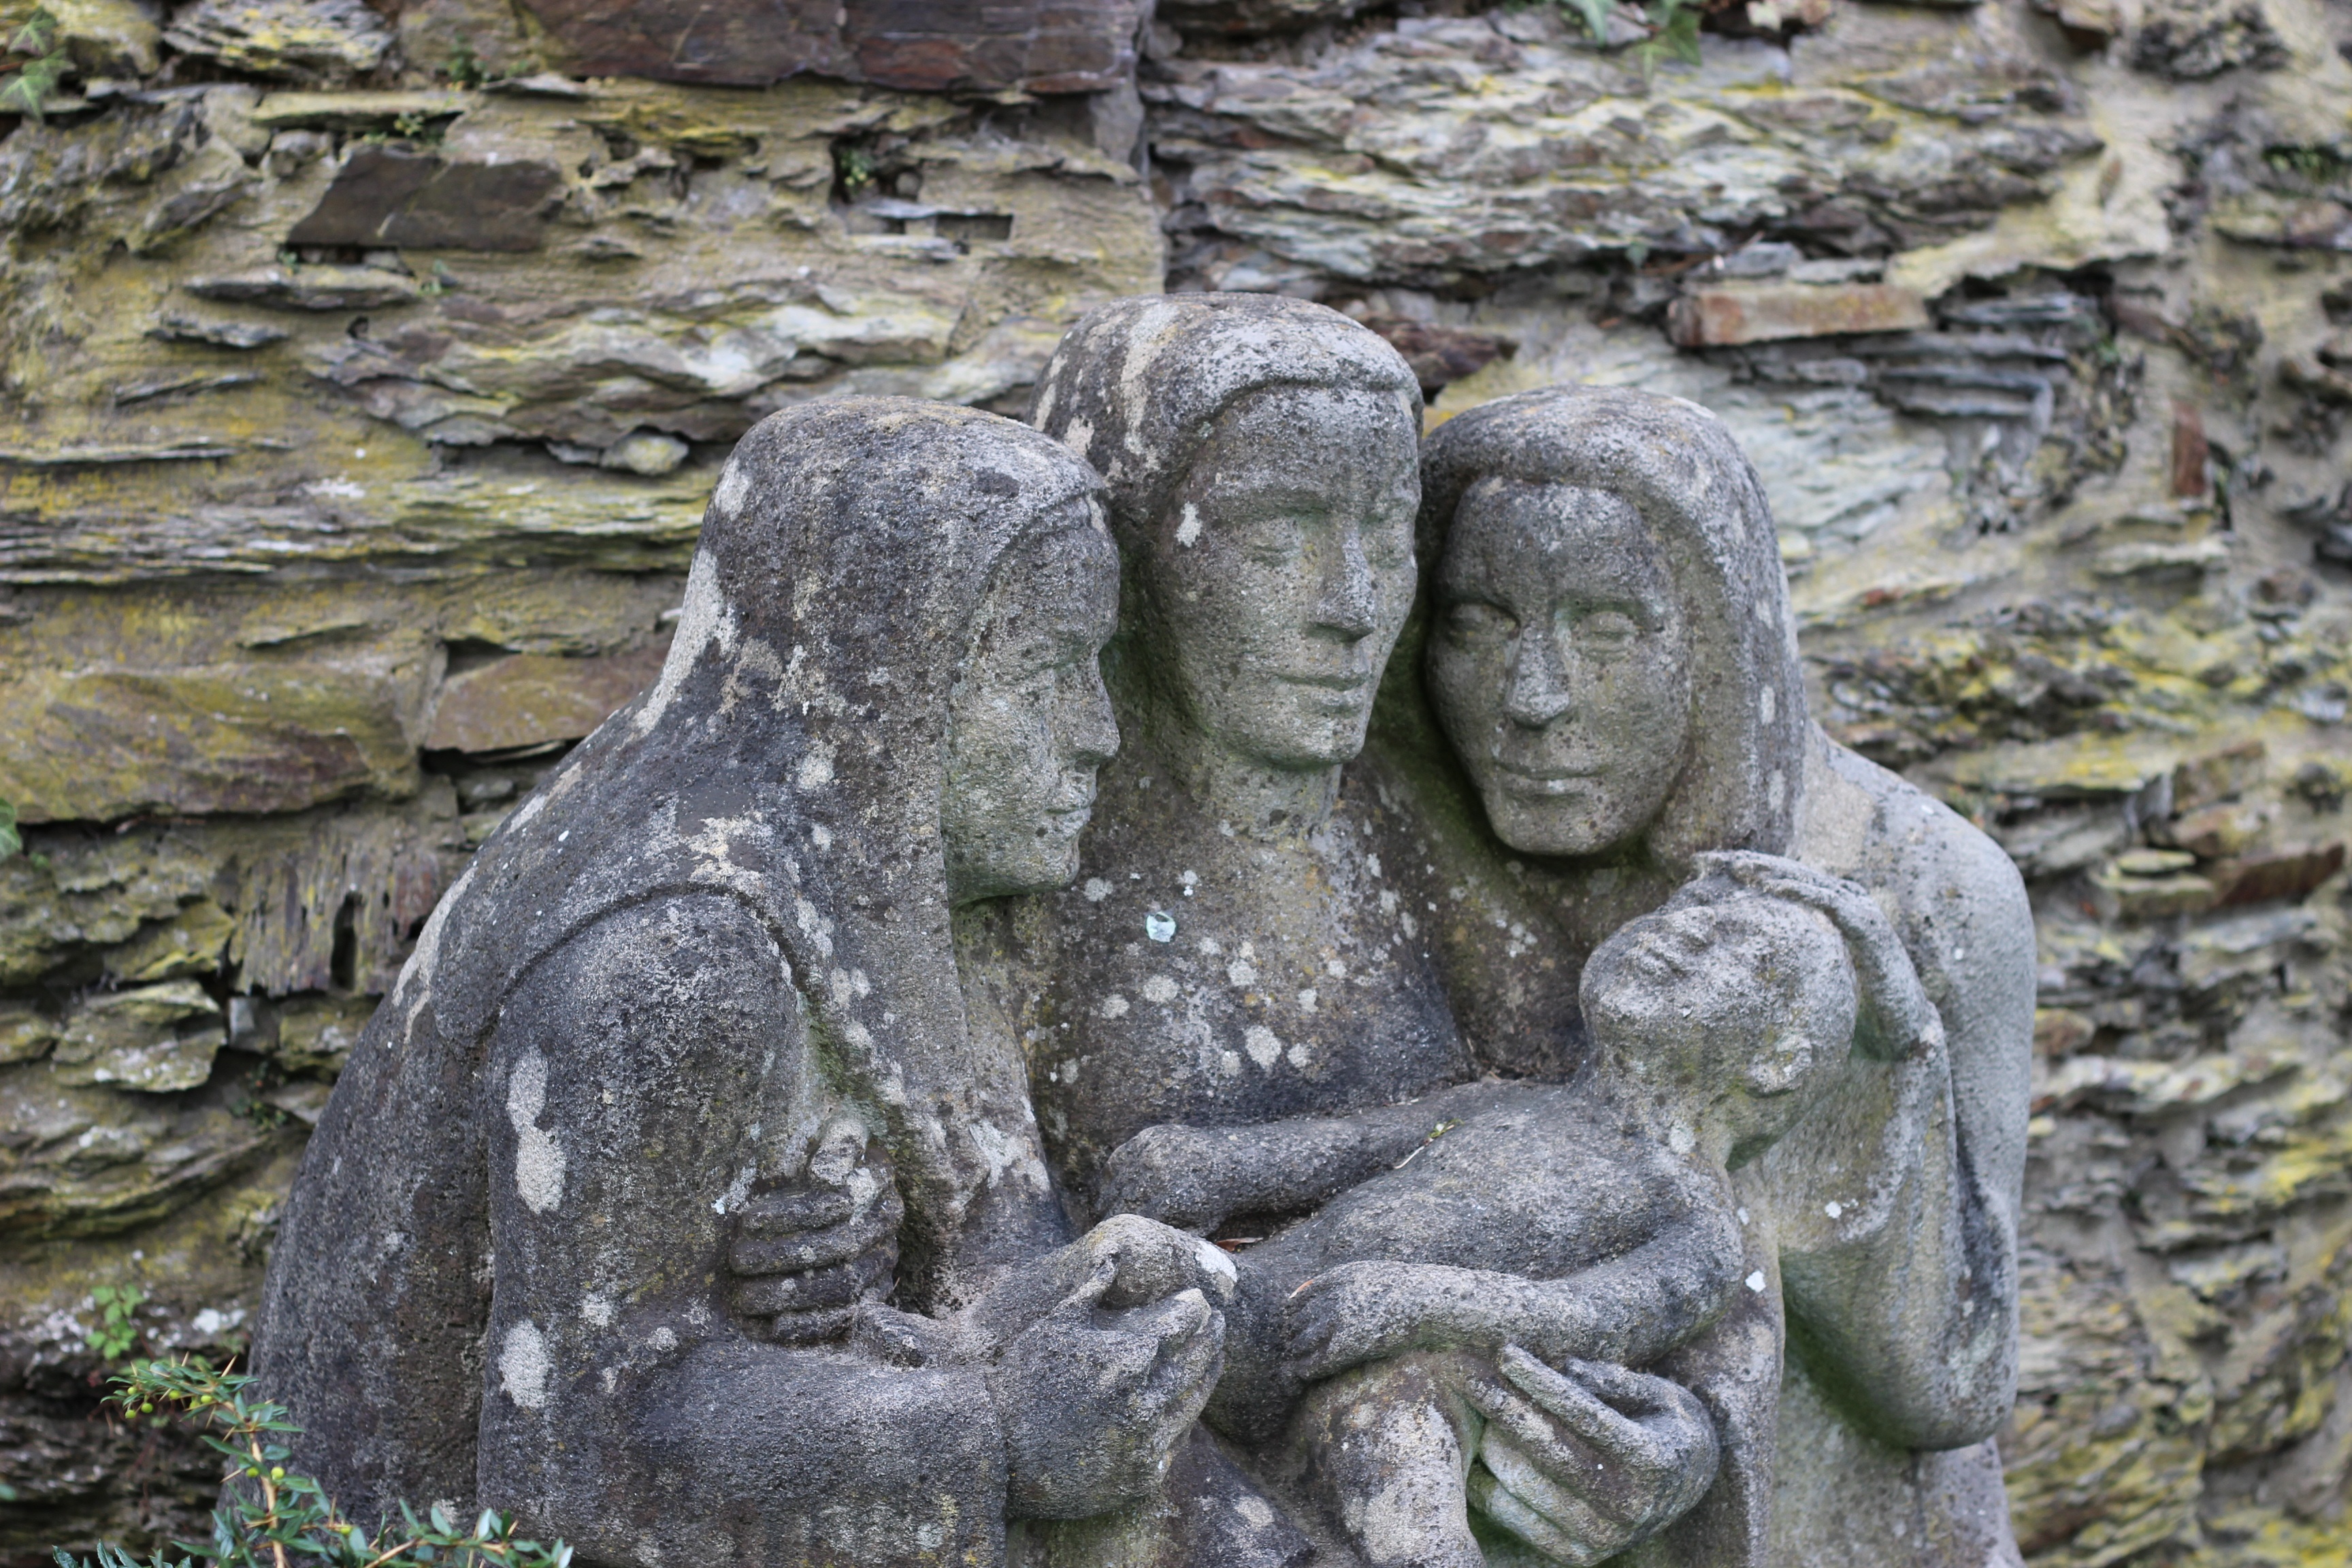
rock, monument, statue, child, sculpture, art, mother, temple, fountain, carving, figures, stone sculpture, archaeological site, stone carving, motherly love, rubens, concern, ancient history, aunts, norns, peter paul rubens